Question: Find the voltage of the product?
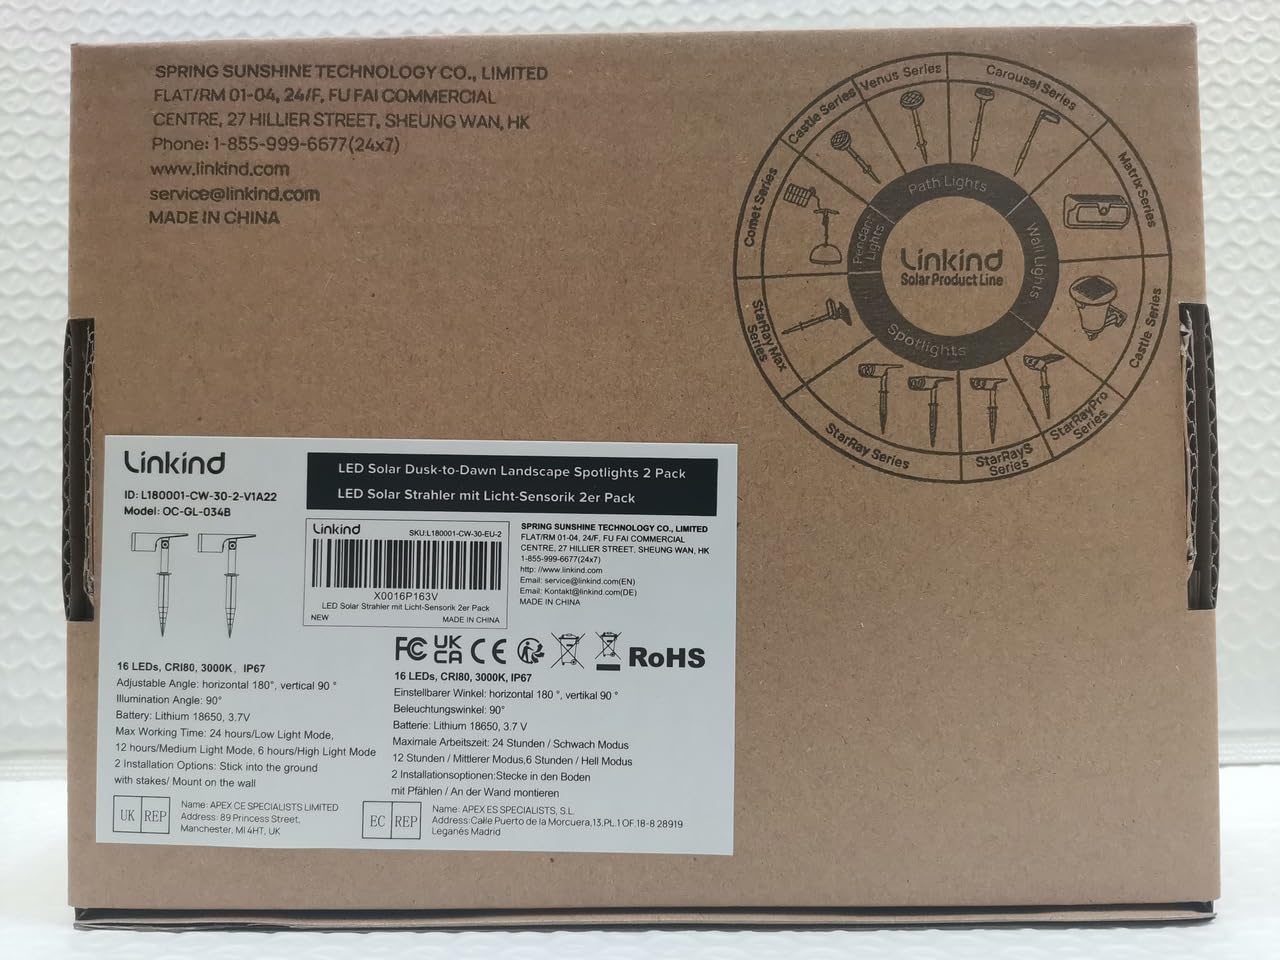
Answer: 2.0 volt